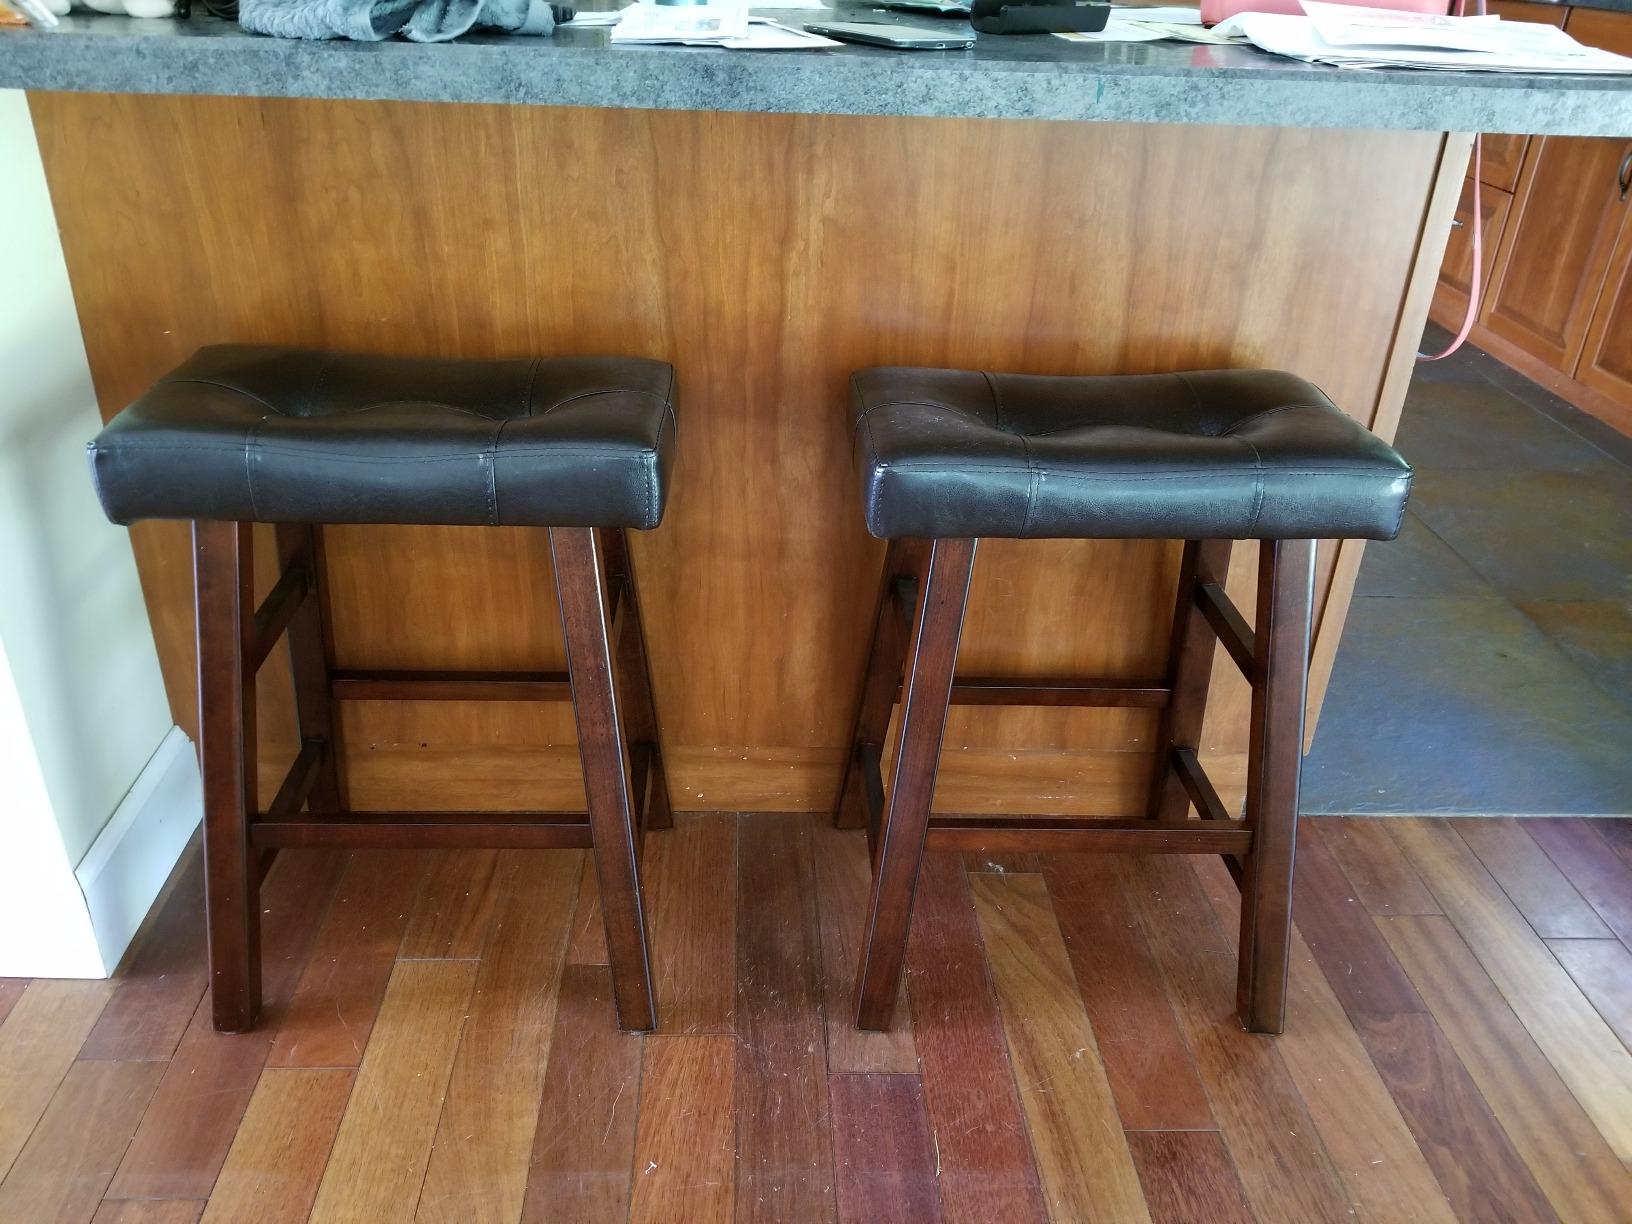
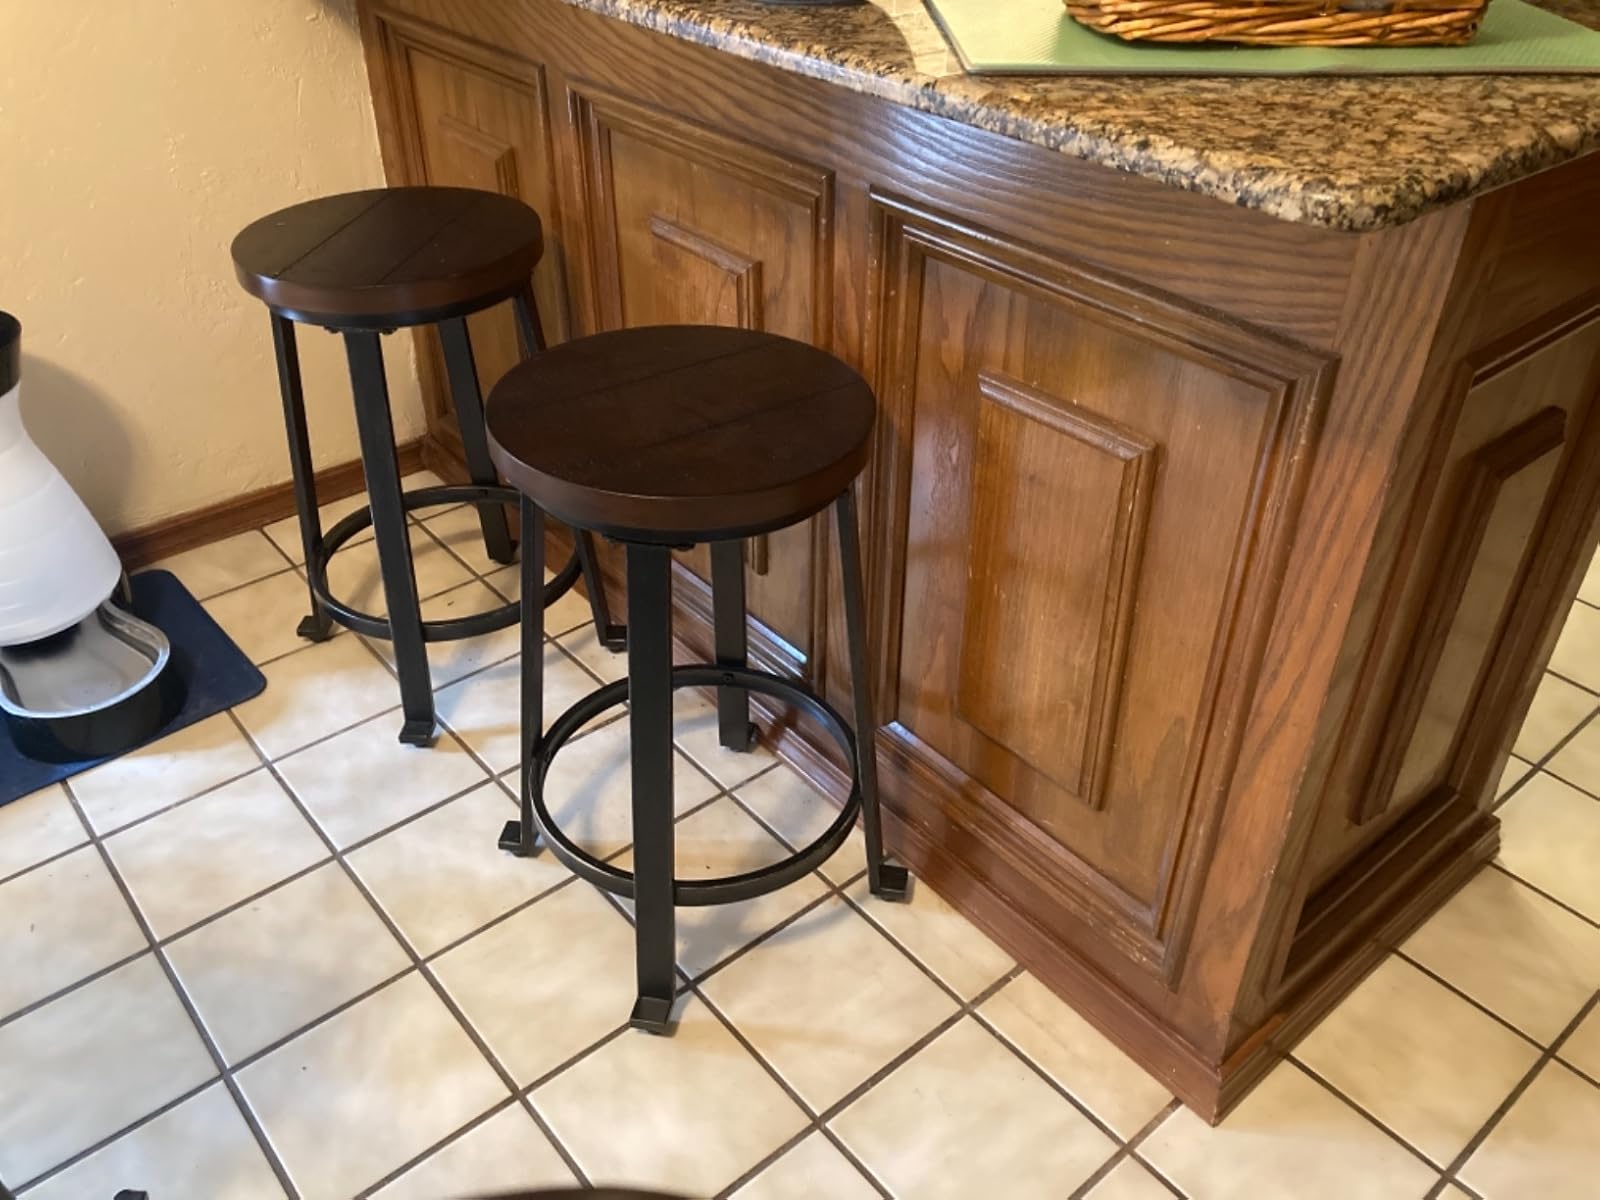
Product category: stool
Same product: no